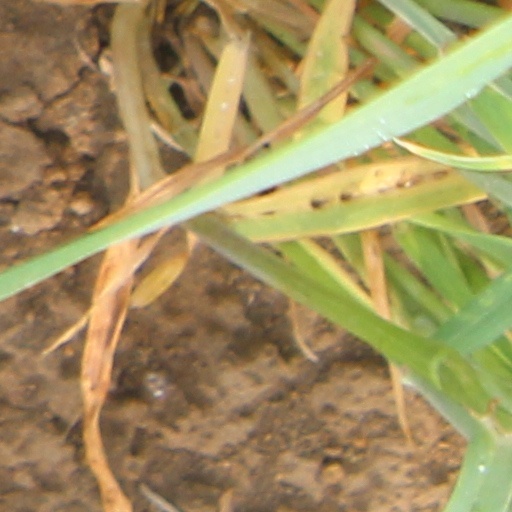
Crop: wheat